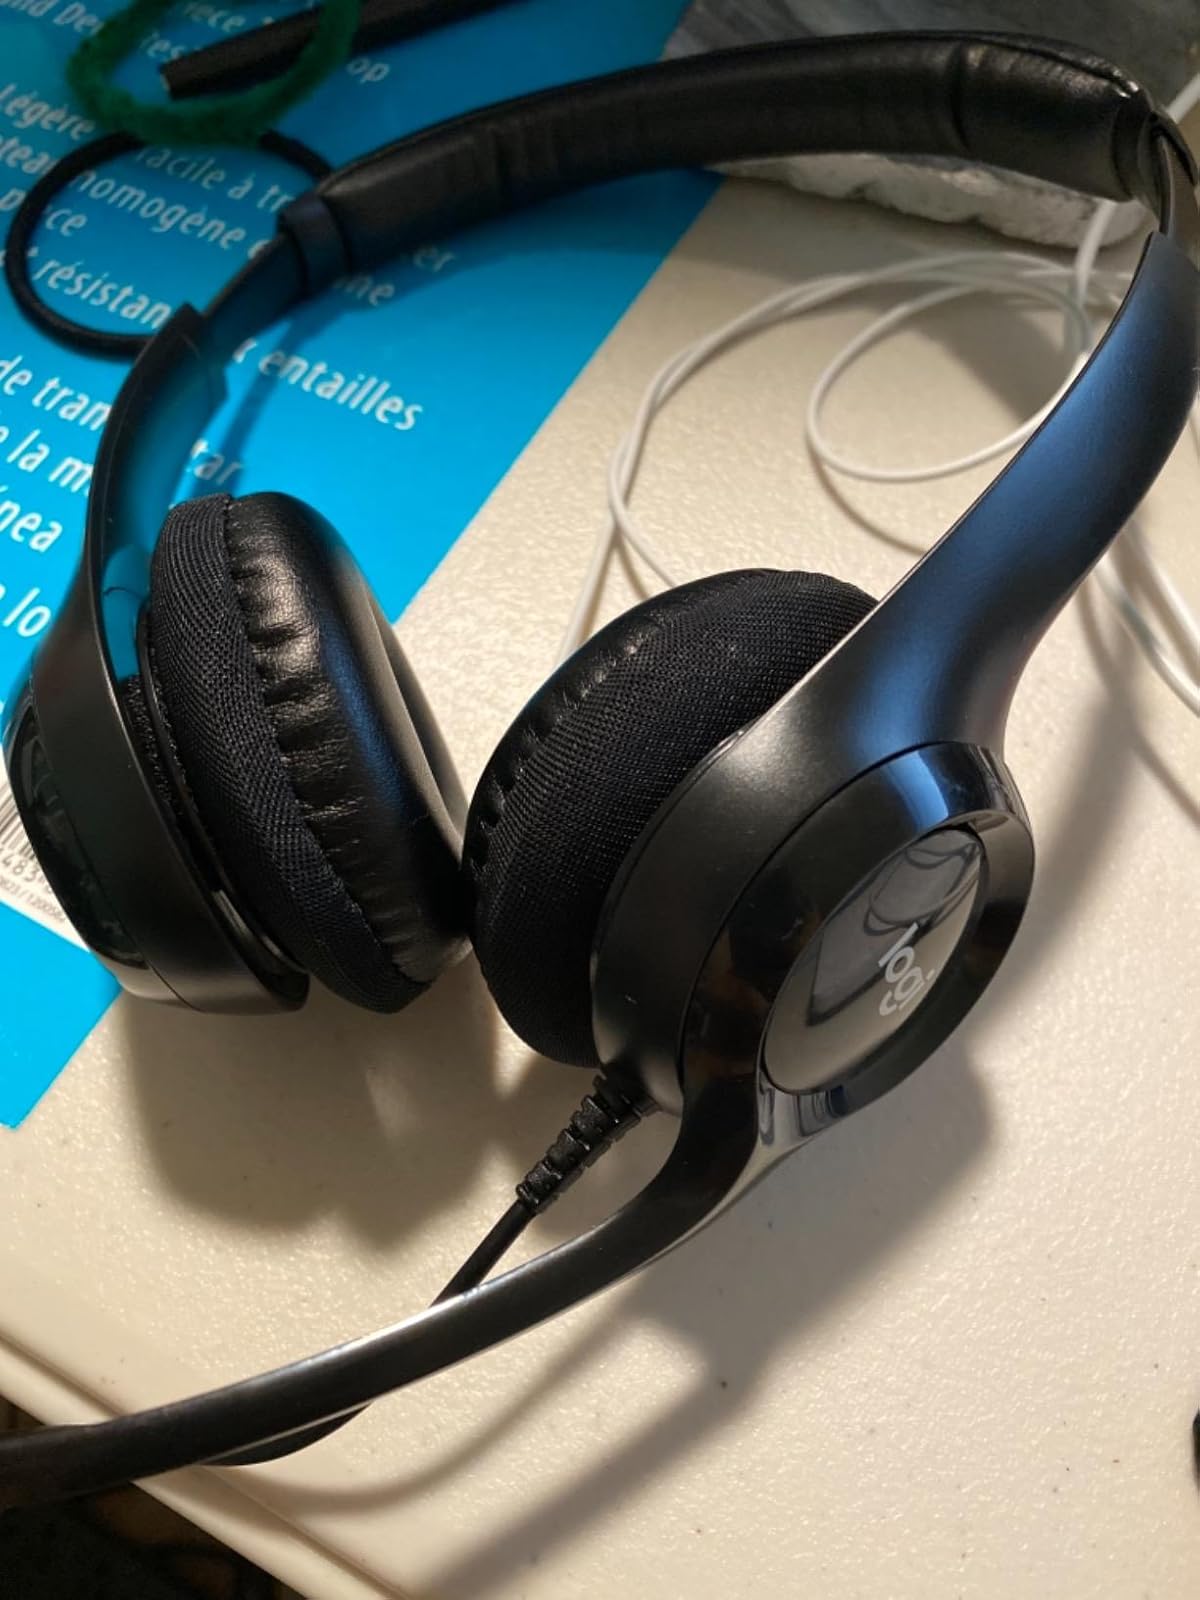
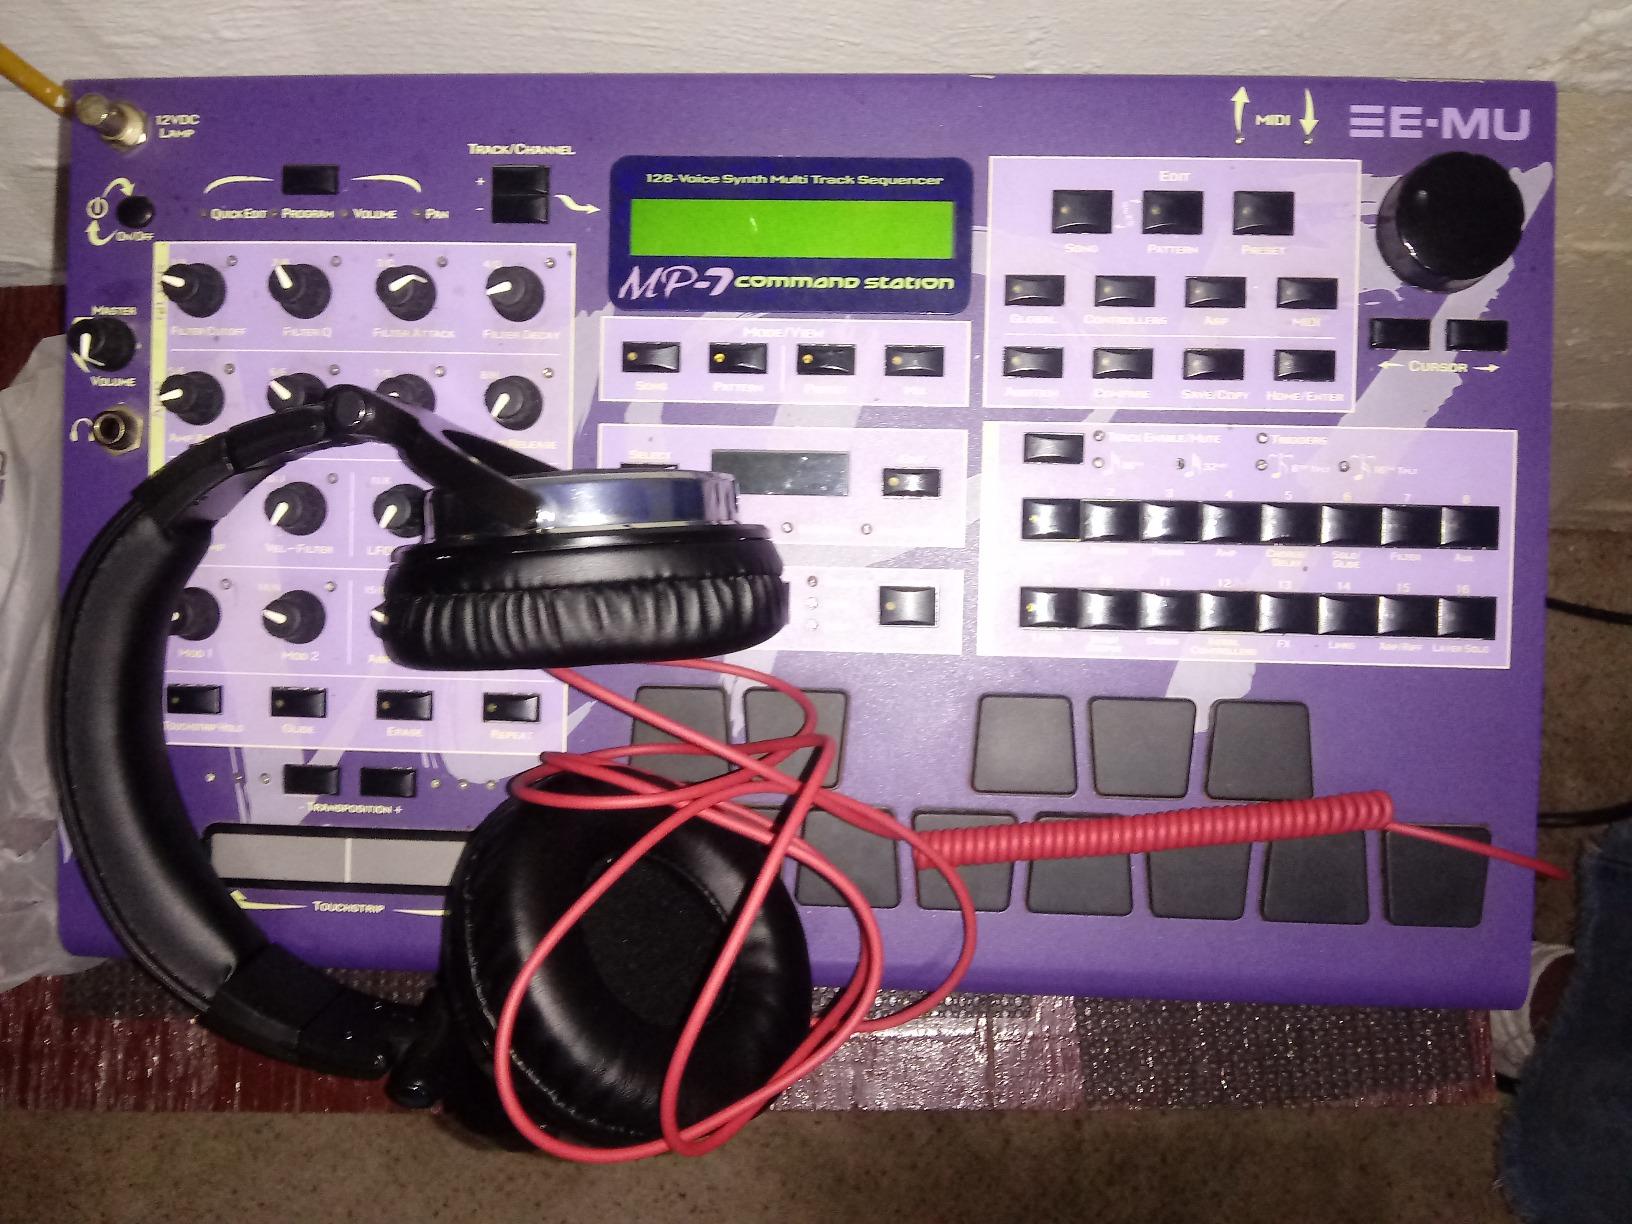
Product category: headphones
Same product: no